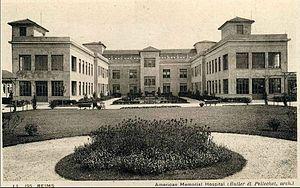
Hôpital américain de Reims
Reims est une commune française qui se situe dans le département de la Marne en région Grand Est. Avec 182 460 habitants en 2017, Reims est la douzième commune de France par sa population. Elle n'est, en revanche, que la 29ᵉ aire urbaine française avec 320 276 habitants en 2014. Quant à son unité urbaine, elle regroupe 210 995 habitants en 2013 sur sept communes : Bétheny, Saint-Léonard, Taissy, Cormontreuil, Tinqueux, Saint-Brice-Courcelles et Reims.
Le quartier ou plutôt la division administrative actuelle, réunie dans un même Conseil de quartier Maison-Blanche - Sainte-Anne - Wilson se situe au Sud-Ouest de Reims.